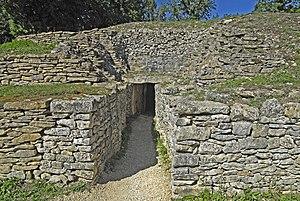
Les tumulus de Bougon forment une nécropole datée, pour les parties les plus anciennes, de 4700 ans avant l'ère commune par une culture du Néolithique et sont situés sur la commune de Bougon. Un musée de la Préhistoire a été construit à l'intérieur du parc archéologique des tumulus par le Conseil général des Deux-Sèvres.